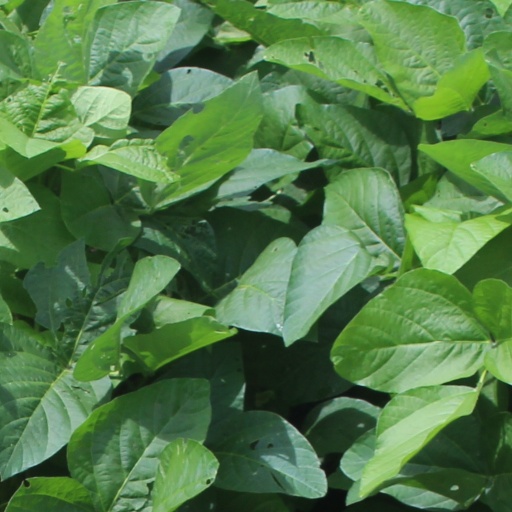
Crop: soybean